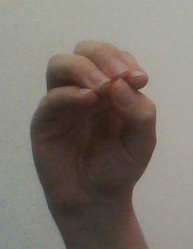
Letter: ha